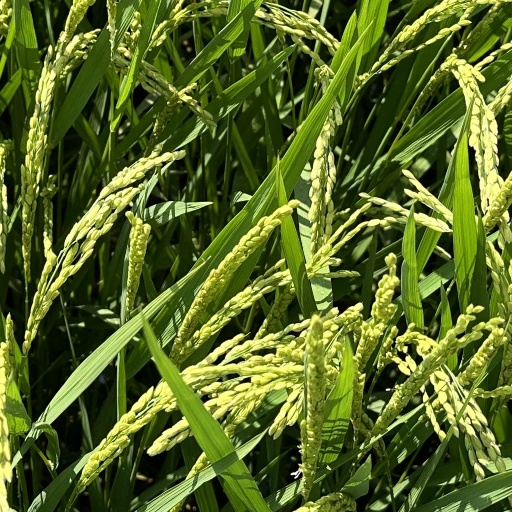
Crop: rice